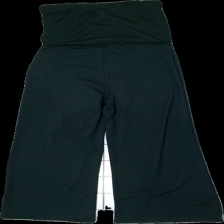
View: back
Type: Trousers
Category: Ladies
Brand: Not in the list
Colors: Black, Grey
Material: 100% polyester
Cut: Tight
Season: All
Stains: Minor
Damage: smutsigt i byxor
Damage location: middle center
Price range: <50
Recommended usage: Export
Description: byxdress
Comment: märke och storlek saknas